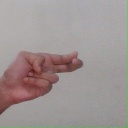
अक्षर: ह